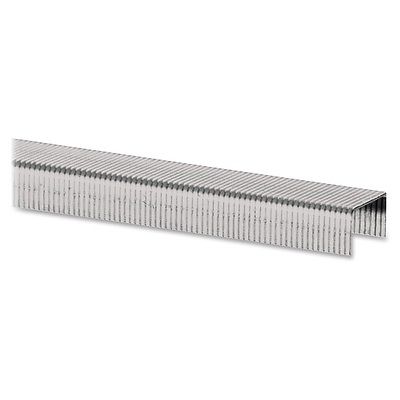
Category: stapler